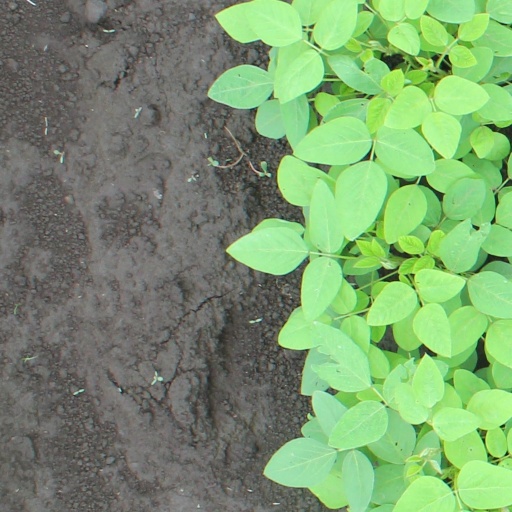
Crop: soybean